Seneca Falls Convention

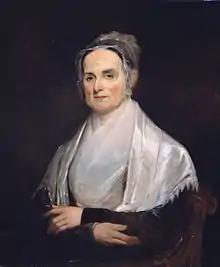
Lucretia Mott was described as "the moving spirit of the occasion".

Starting at 11 o'clock, Elizabeth Cady Stanton spoke first, exhorting each woman in the audience to accept responsibility for her own life, and to "understand the height, the depth, the length, and the breadth of her own degradation." Lucretia Mott then spoke, encouraging all to take up the cause. Stanton read the Declaration of Sentiments in its entirety, then re-read each paragraph so that it could be discussed at length, and changes incorporated. The question of whether men's signatures would be sought for the Declaration was discussed, with the vote looking favorable for including men, but the motion was tabled until the following day when men themselves could participate. The first session adjourned at 2:30 p.m.